The Agonist

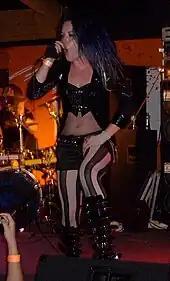
Alissa White-Gluz, the former vocalist of The Agonist.

The band released their first album "Once Only Imagined" on August 14, 2007. Originally intended as a demo, the release prompted the Agonist to add metal drummer Simon McKay to the band. Released August 28, 2007, the video for "Business Suits and Combat Boots" was filmed by acclaimed director David Brodsky (Strapping Young Lad, Gwar, God Forbid). The video was voted the number 6 video of the year 2007 on MTV2's Headbanger's Ball.